Soviet aircraft carrier Ulyanovsk

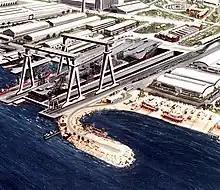
United States Department of Defense artwork of a Soviet nuclear-powered aircraft carrier similar to "Ulyanovsk," under construction

"Ulyanovsk" was based upon the 1975 Project 1153 Orel, which did not get beyond blueprints. The initial commissioned name was to be "Kremlin", but was later given the name "Ulyanovsk" after the Soviet city of Ulyanovsk, which was originally named Simbirsk but later renamed after Vladimir Lenin's original name because he was born there.